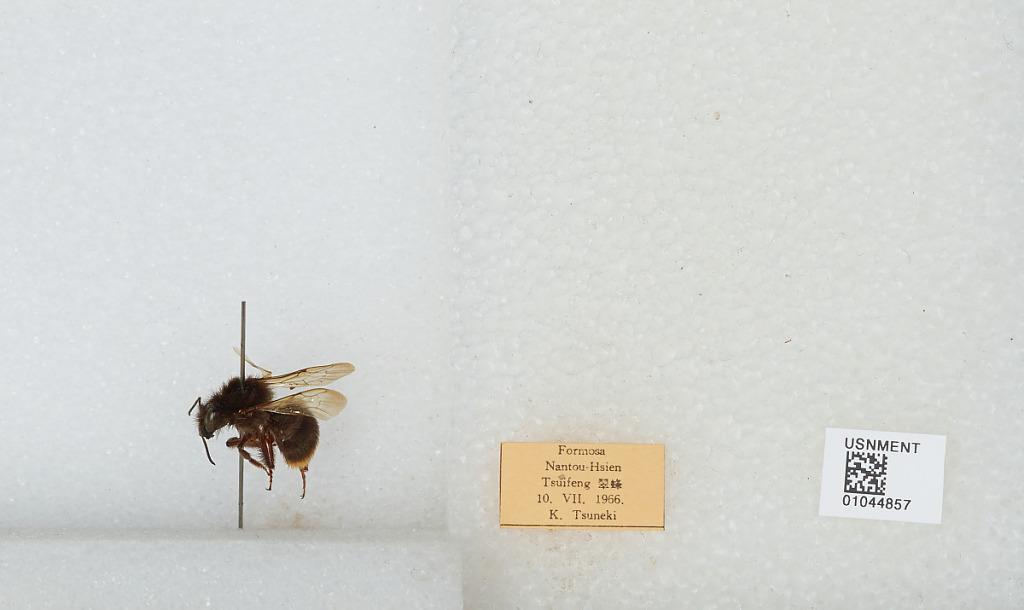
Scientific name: Bombus sp.
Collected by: K. Tsuneki
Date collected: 1966-7-10
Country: Taiwan
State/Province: Taiwan
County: Nantou
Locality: Tsuifeng